Ed Rile

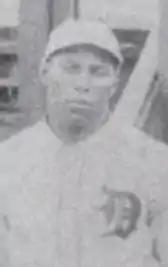
Rile with the 1930 Detroit Stars

Edward Rile (June 30, 1900 – June 8, 1971), nicknamed "Huck", was an American professional baseball first baseman and pitcher who played in the Negro leagues and the Cuban League from 1918 to 1936.